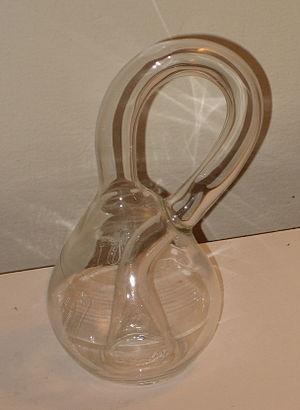
Felix Christian Klein est un mathématicien allemand, connu pour ses travaux en théorie des groupes, en géométrie non euclidienne, et en analyse. Il a aussi énoncé le très influent programme d'Erlangen, qui ramène l'étude des différentes géométries à celle de leurs groupes de symétrie respectifs.
En mathématiques, la bouteille de Klein est une surface fermée, sans bord et non orientable, c'est-à-dire une surface pour laquelle il n'est pas possible de définir un « intérieur » et un « extérieur ». La bouteille de Klein a été décrite pour la première fois en 1882 par le mathématicien allemand Felix Klein. Son nom provient possiblement d’une confusion ou d’un jeu de mots entre les termes Klein Fläche et Klein Flasche.
17 juillet : départ de Cherbourg du navire français La Romanche, 140 personnes à bord pour la Terre de Feu et l'île Navarino. L’expédition atteint la baie Orange le 6 septembre, et effectue sept voyages dans l'archipel jusqu'en septembre 1883. Elle ramène un reportage unique au monde de 320 photos sur plaques de verre au « gélatino-bromure d'argent » sur les indiens Yahgans dans la région de Puerto Williams près du cap Horn.